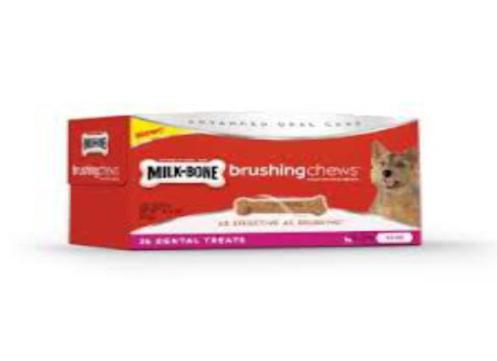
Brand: milk-bone
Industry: Food